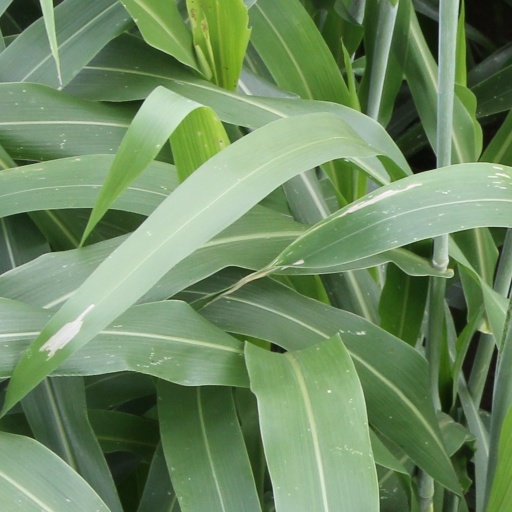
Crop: sorghum